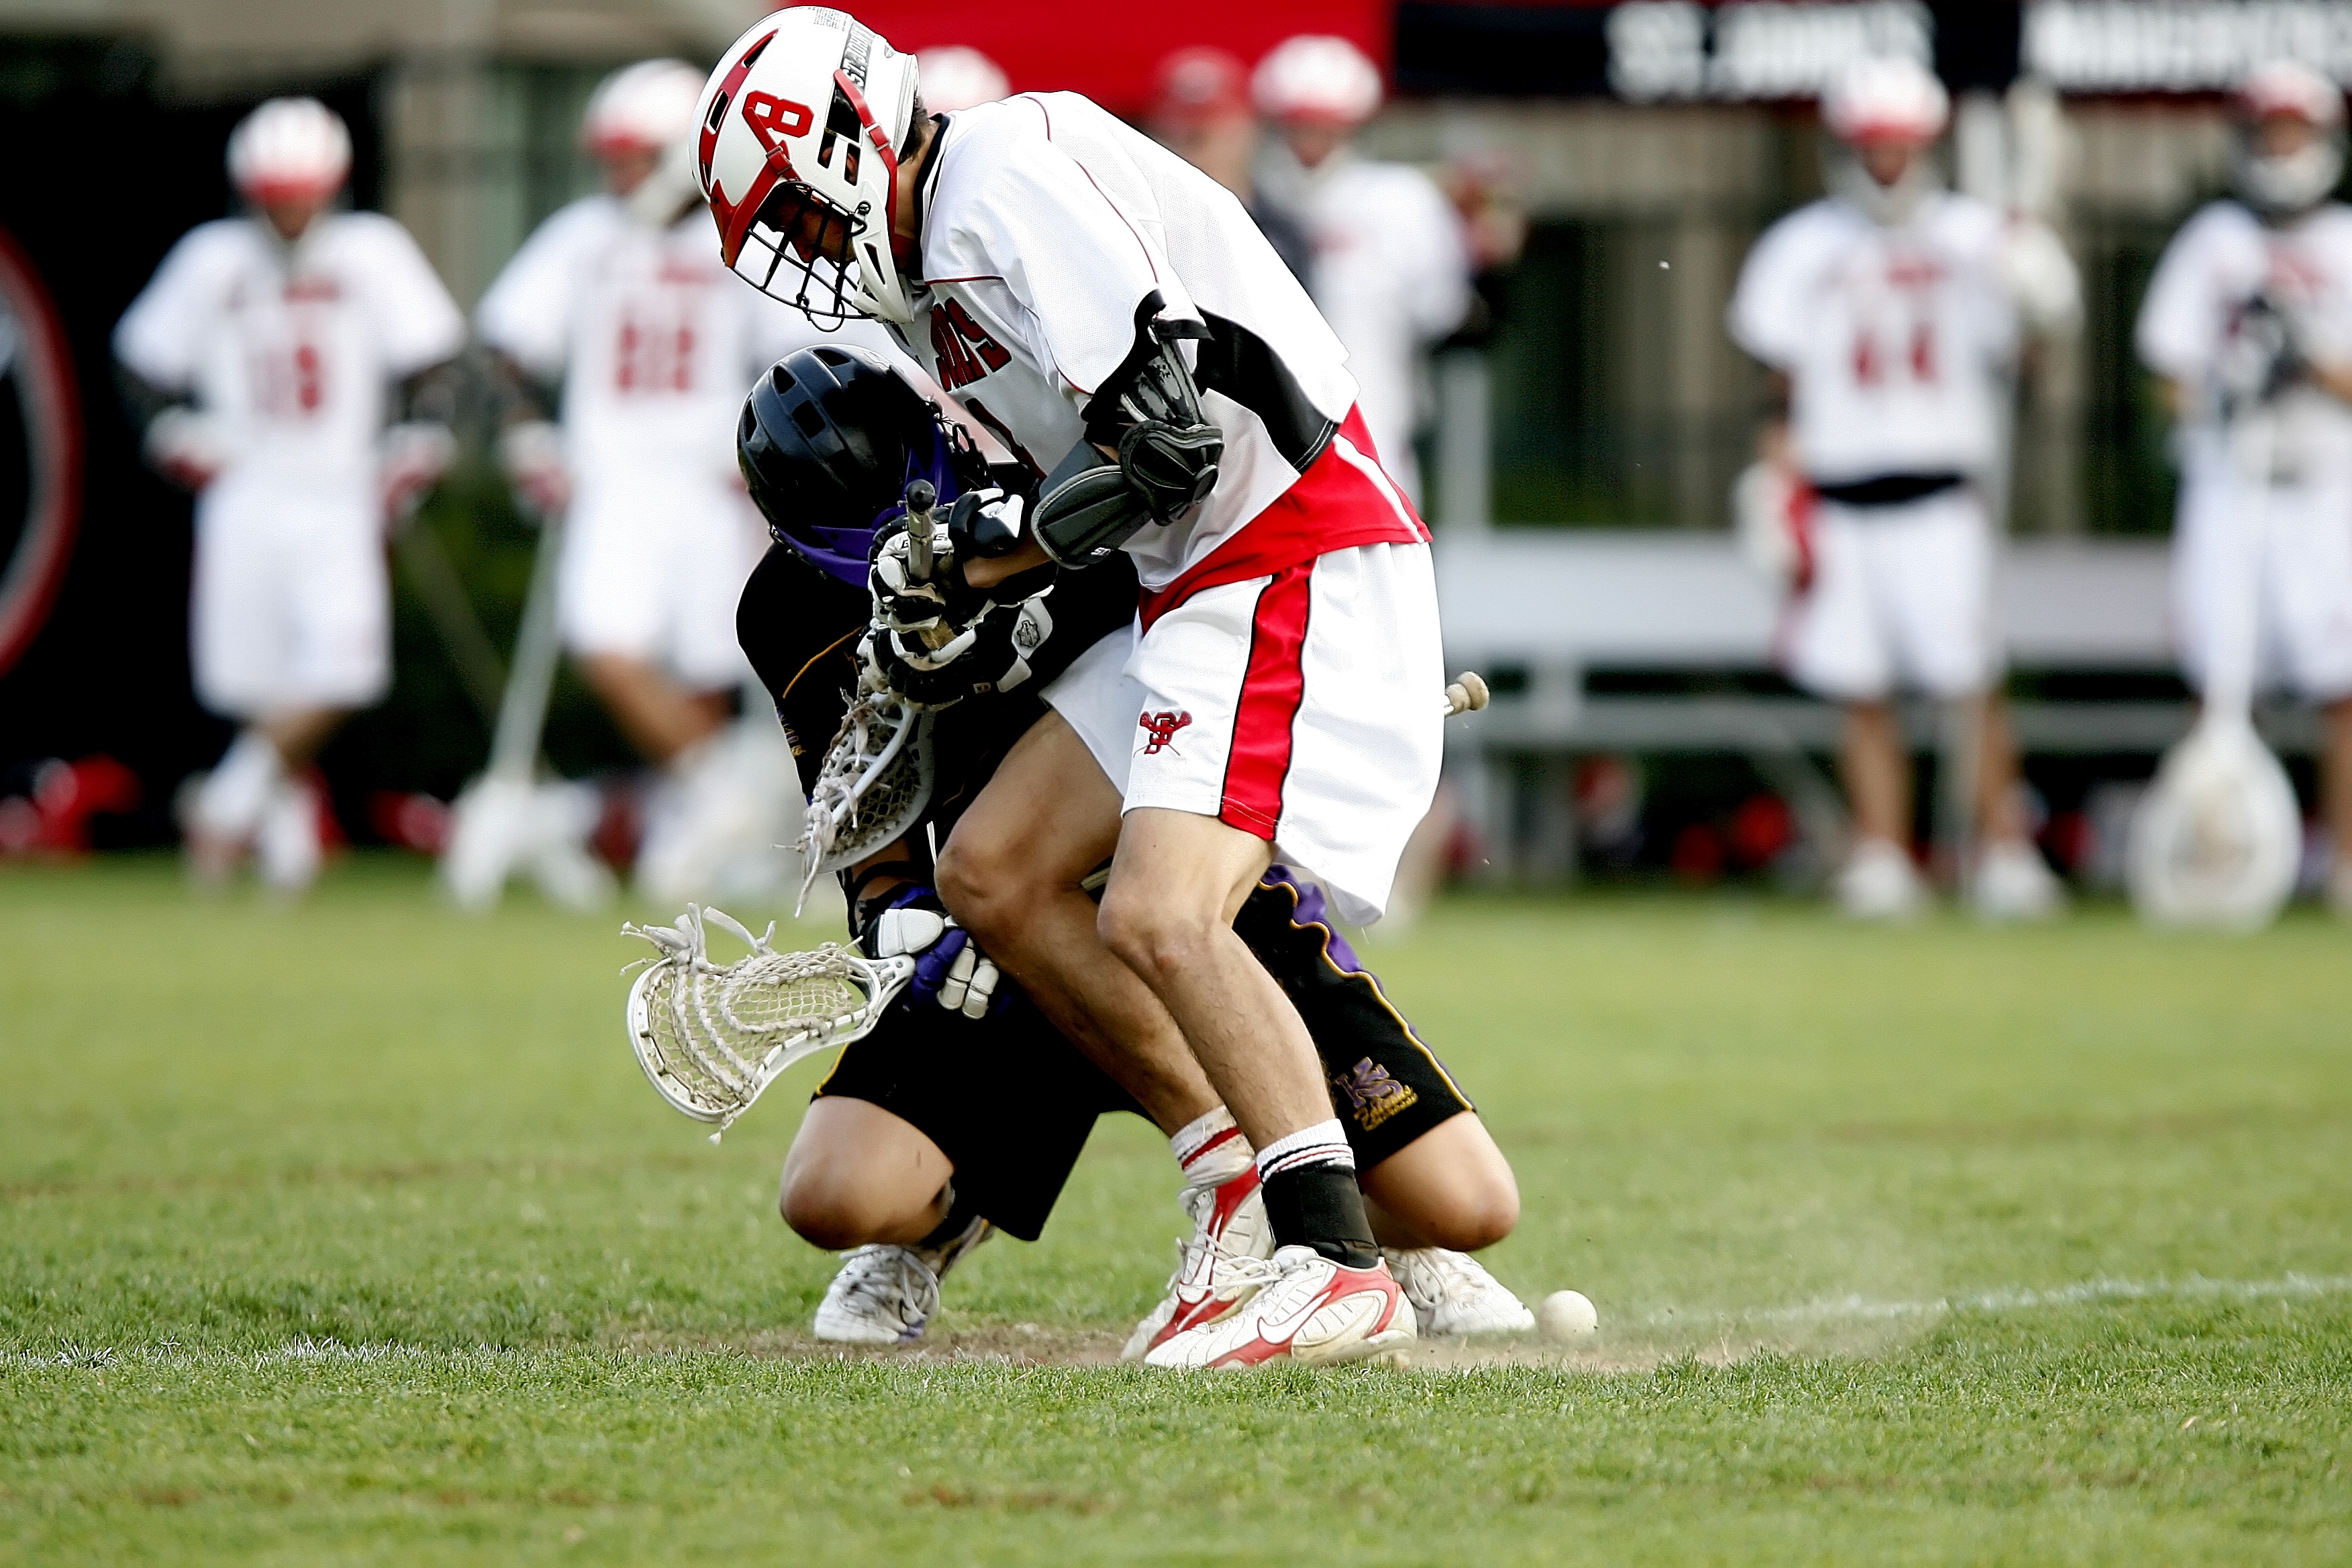
grass, sport, game, youth, athletic, action, soccer, playing, player, outdoors, competition, american football, sports, helmet, ball, athlete, challenge, stick, aggressive, tackle, compete, ball game, high school, lacrosse, team sport, canadian football, gridiron football, stick and ball sports